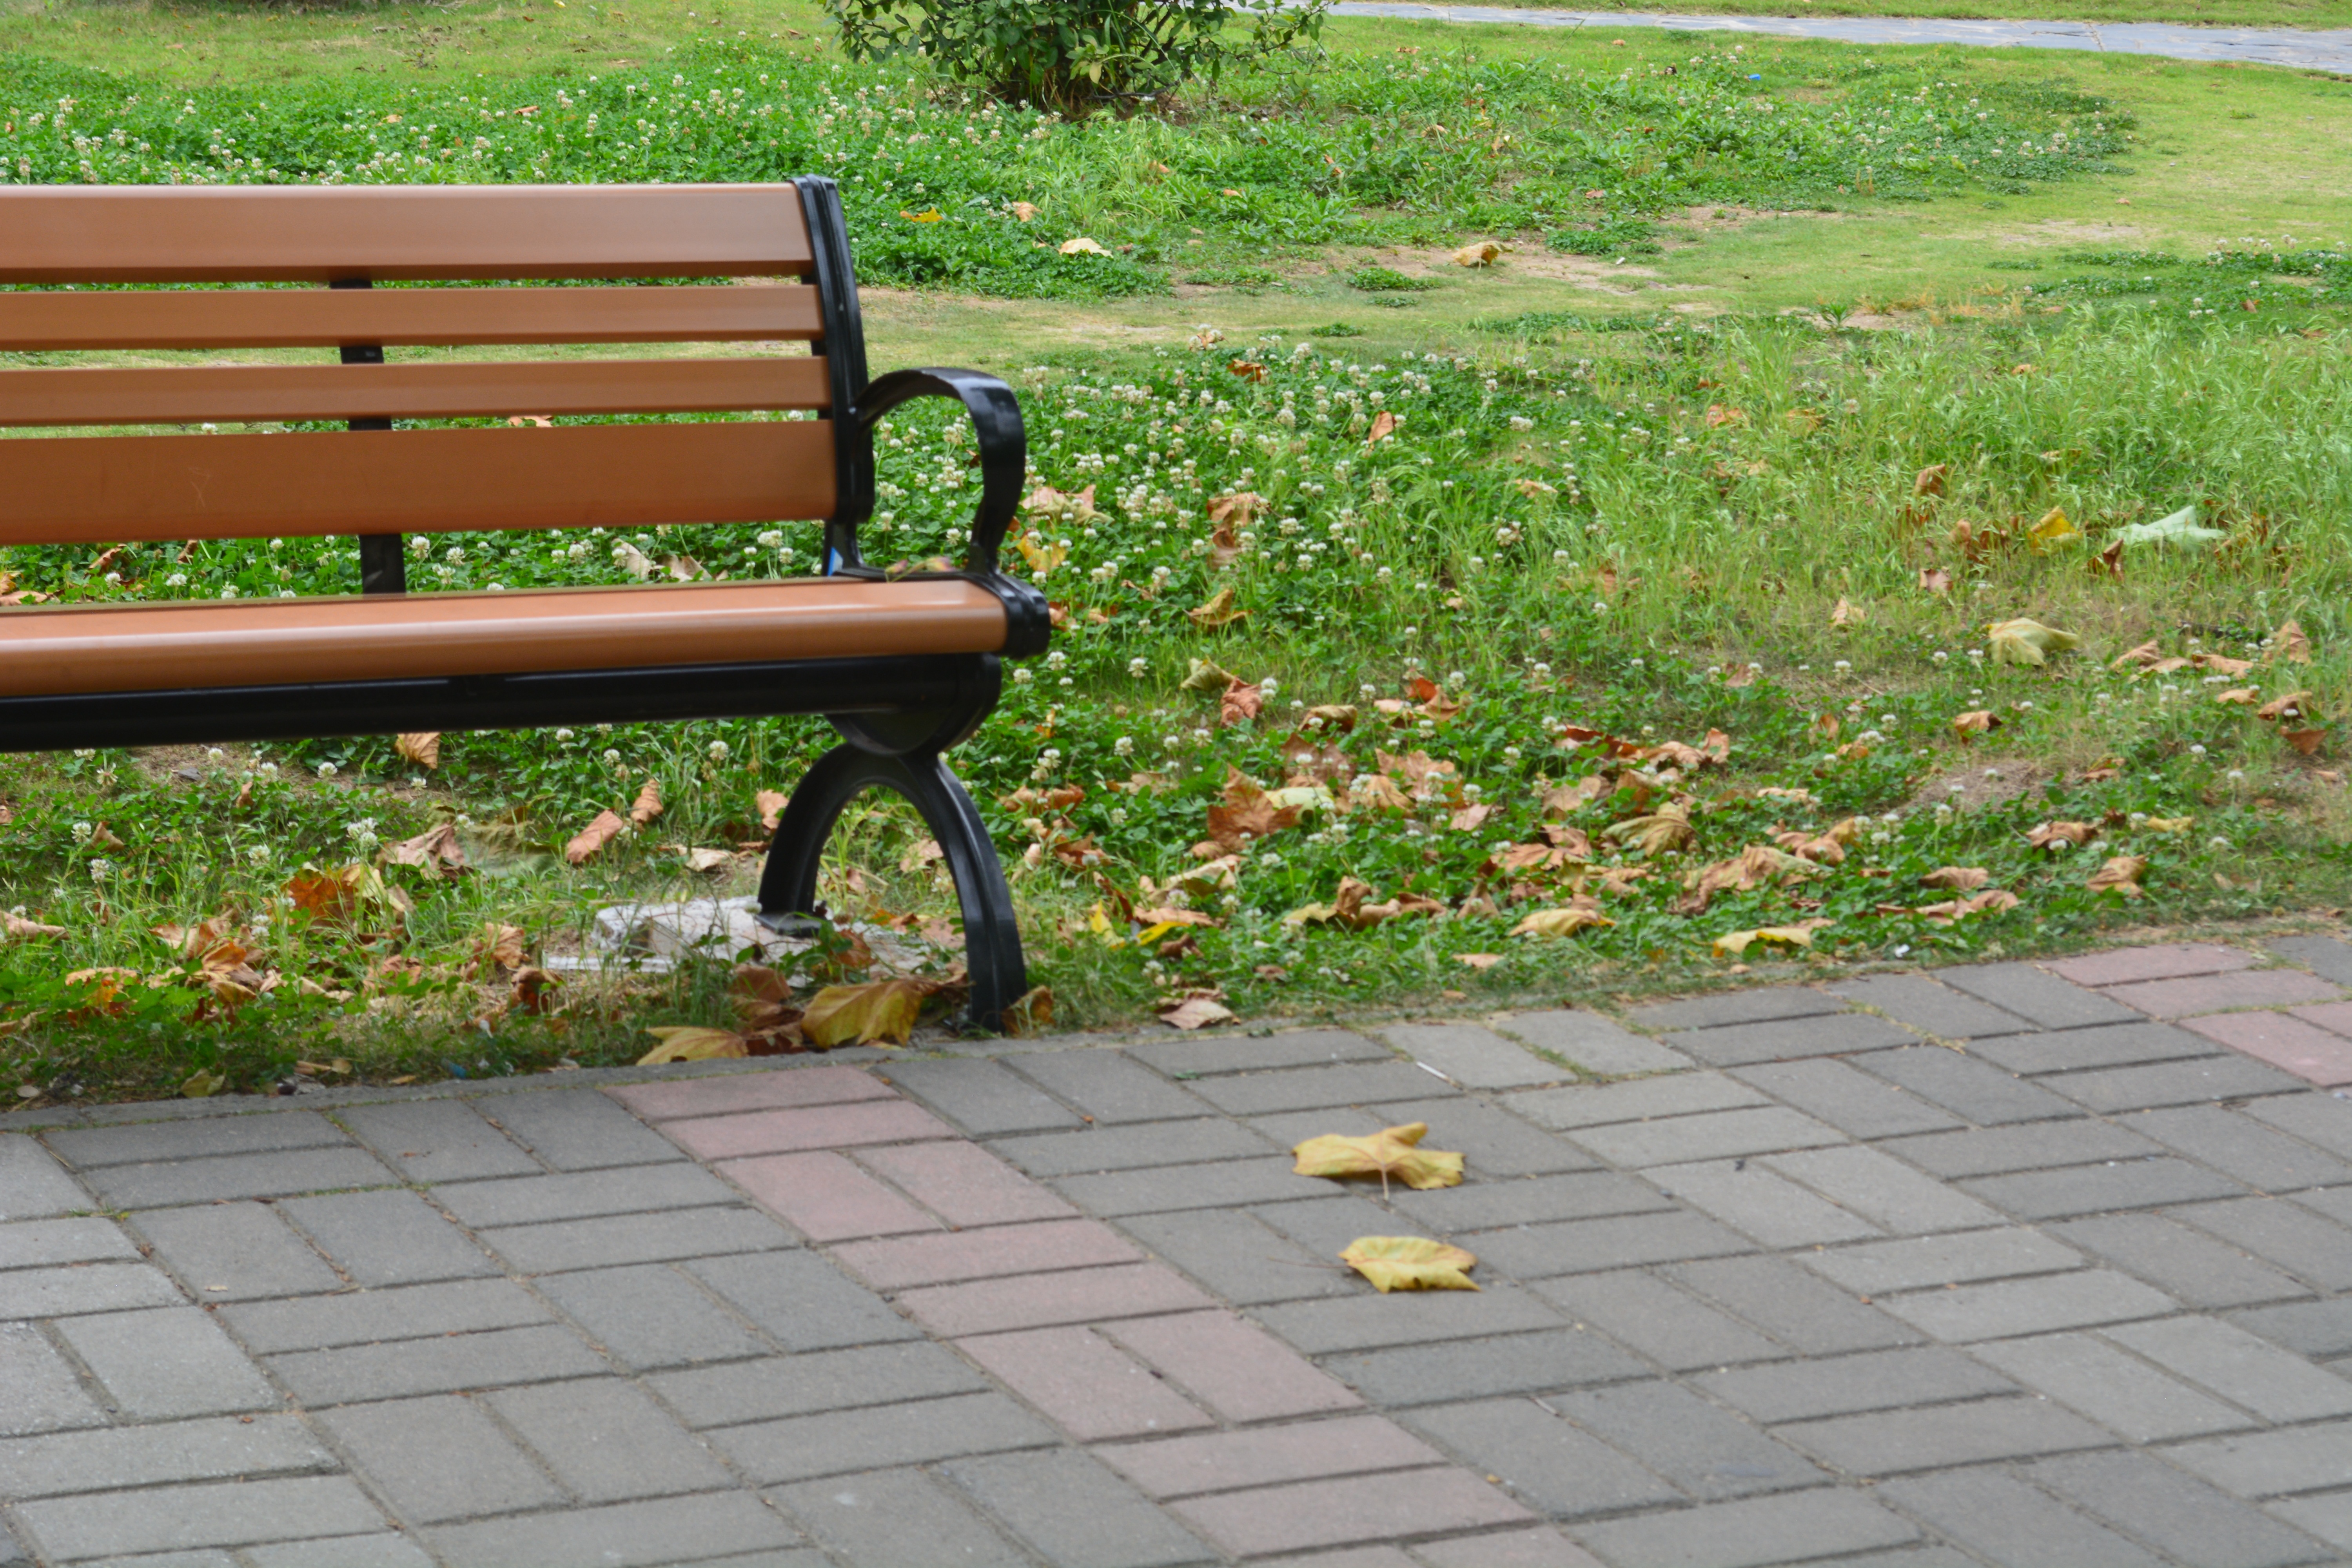
bench, lawn, sidewalk, seat, walkway, park, backyard, furniture, garden, grassland, yard, road surface, outdoor structure, public seating